Andrew Cheung

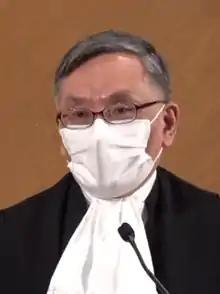
Cheung on 11 January 2021

Andrew Cheung Kui-nung (born 24 September 1961) is a Hong Kong judge who serves as the 3rd Chief Justice of the Court of Final Appeal. He previously served as a Permanent Judge of the same court. He was the 4th and longest-serving Chief Judge of the High Court.